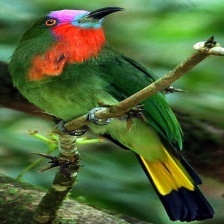
Species: RED BEARDED BEE EATER
Scientific name: NYCTYORNIS AMICTUS
ImageNet parent category: bee_eater